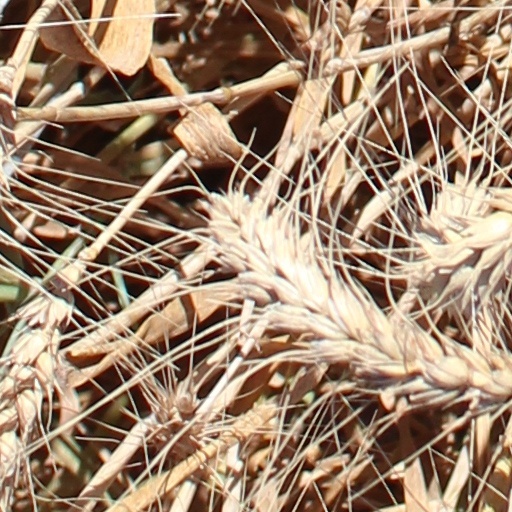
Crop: wheat